Marie Brenner

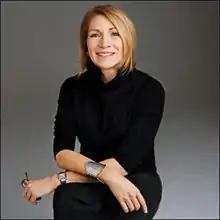
Marie Brenner

Marie Harriet Brenner (born December 15, 1949) is an American author, investigative journalist and writer-at-large for "Vanity Fair". She has also written for "New York", "The New Yorker" and the "Boston Herald" and has taught at Columbia University's Graduate School of Journalism. Her 1996 "Vanity Fair" article on tobacco insider Jeffrey Wigand, "The Man Who Knew Too Much", inspired the 1999 movie "The Insider", starring Russell Crowe and Al Pacino. Her February 1997 "Vanity Fair" article "American Tragedy: The Ballad of Richard Jewell" partially inspired the 2019 film "Richard Jewell" directed by Clint Eastwood.